Orientalosuchina

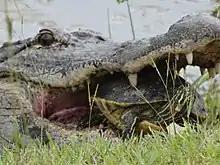
Like some modern crocodilians, "Orientalosuchus" may have been able to crush the shells of turtles.

One aspect of Orientalosuchina that has remained a matter of discussion is their evolutionary origin, especially in regards to their distribution when regarded as alligatoroids. All members of this clade are exclusively known from Southeast and East Asia, with especially their early evolution centered around the eastern part of China. This stands in stark contrast to the fact that alligatoroids are a primarily American clade that rarely ventured beyond that continent, with the few exceptions including the lineage leading up to today's Chinese alligator ("Alligator sinensis") and the Paleogene genus "Diplocynodon" from Europe, though the latter has also been interpreted as a stem-crocodilian instead.